Melt blowing

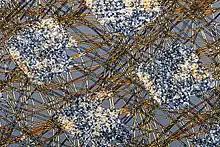
Microscopic image of the outer layer of a surgical mask, made from melt blown polymer filaments

Nonwoven melt-blown fabrics are porous. As a result, they can filter liquids and gases. Their applications include water treatment, masks, and air-conditioning filters. During the COVID-19 pandemic, the price of meltblown spiked from few thousand USD per ton to approximately 100 thousand USD per ton.